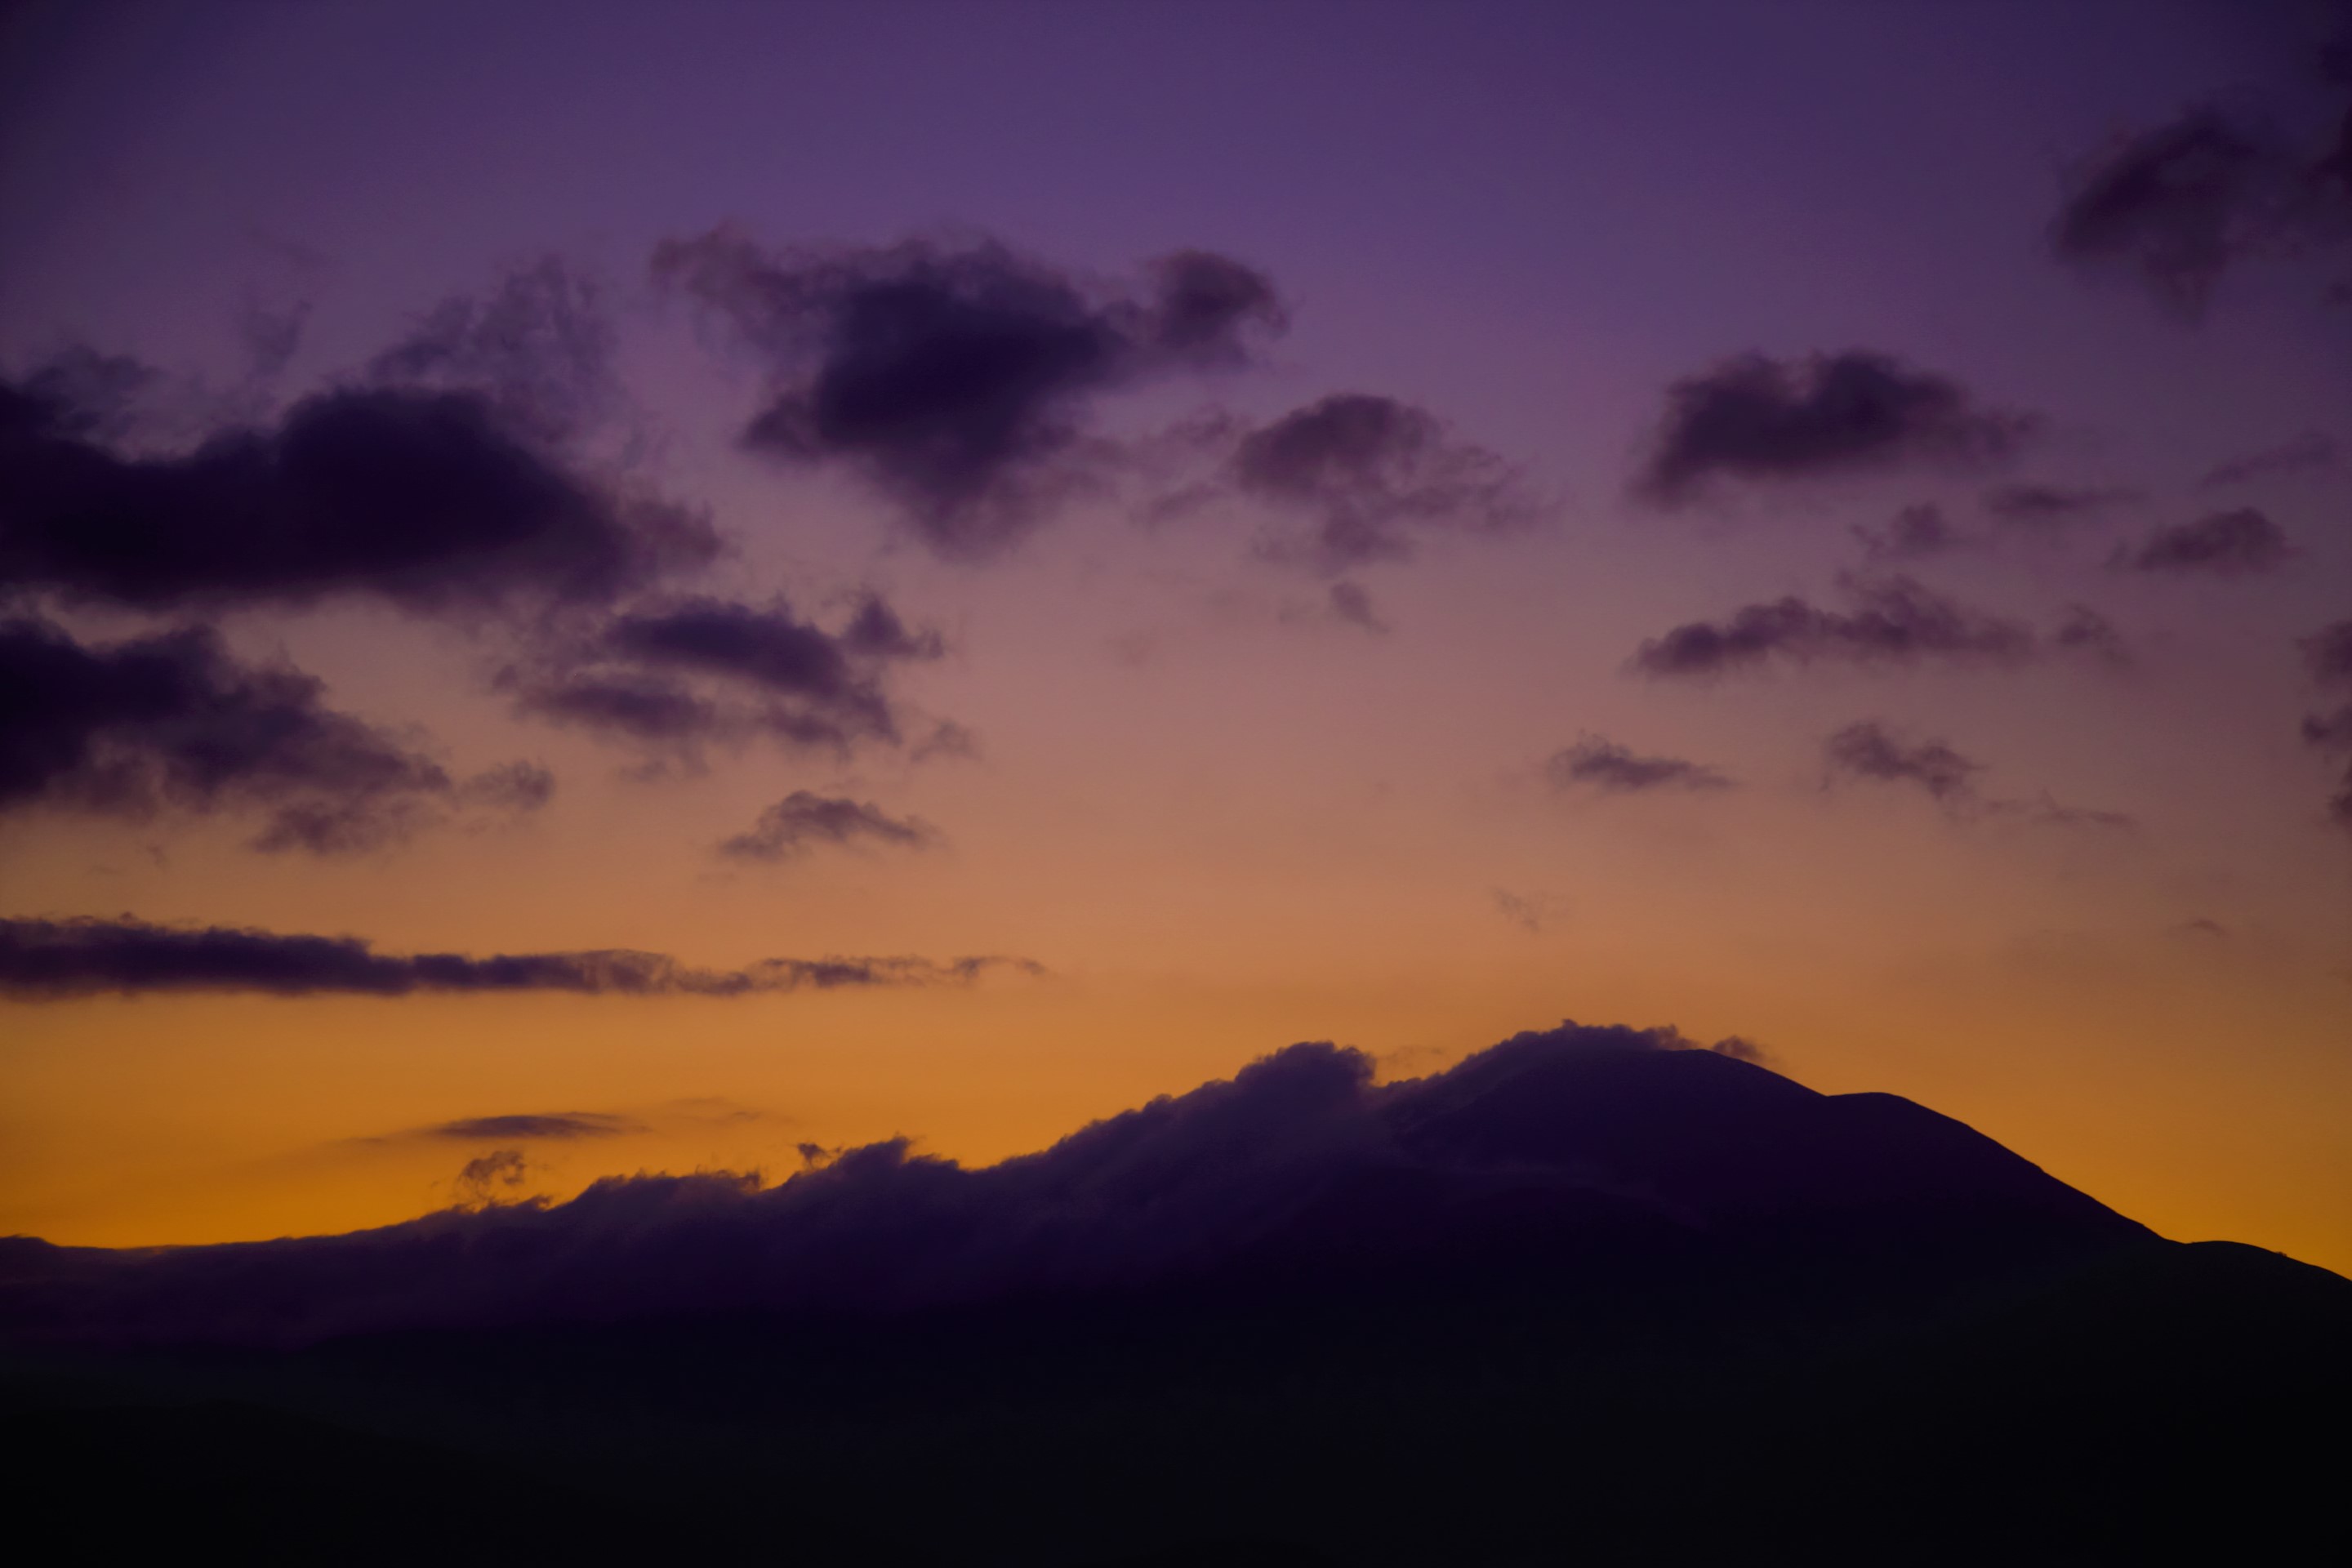
morning, dawn, mountain, clouds, sunrise, nature, daylight, morning light, early morning, morning sun, sky, afterglow, cloud, horizon, sunset, dusk, atmospheric phenomenon, blue, evening, atmosphere, highland, purple, hill, tree, mountain range, red sky at morning, cumulus, hill station, landscape, sunlight, meteorological phenomenon, calm, sea, ridge, fell, night, national park, plant, vacation, alps, summit, grassland